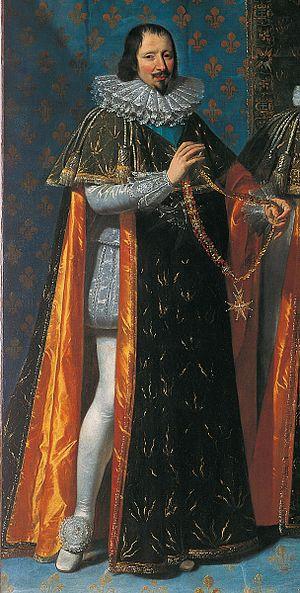
Category:Claude Bouthillier lors de la réception dans l'ordre du Saint-Esprit par le roi Louis XIII, le 15 mai 1633
Henri Iᵉʳ d'Orléans, duc de Longueville et d’Estouteville, prince de Châtelaillon, comte de Neufchâtel, de Tancarville et de Valangin, pair de France, né en 1568 et mort à Amiens le 8 avril 1595 fut Grand chambellan de France de 1589 à 1595 sous Henri IV.